Toyota Land Cruiser (J40)

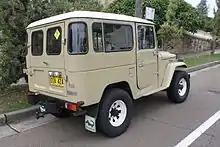
Toyota Land Cruiser hardtop

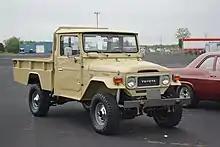
1985 Land Cruiser FJ45 pickup

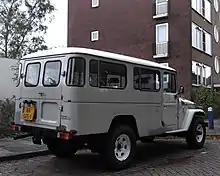
Land Cruiser Station Wagon (FJ45)

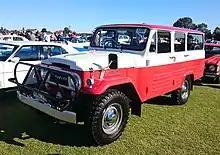
1963 Land Cruiser 4-door Station Wagon (FJ45-V)

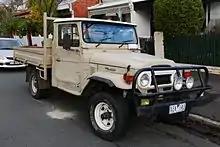
1981 Land Cruiser HJ47 utility

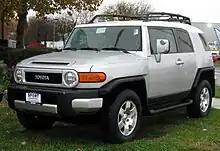
Toyota FJ Cruiser - front view

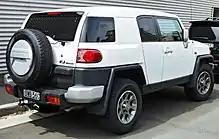
Toyota FJ Cruiser - rear view

The J40 series was produced with both diesel and petrol engines. The F series was a 6-cylinder petrol motor, B series a 4-cylinder diesel, and H series a 6-cylinder diesel. The diesel trucks were never sold to the general public in the United States, though some found their way in as mine trucks. Some engines are similar within their series; for example, the F and 2F engines share many of the same parts. However the H and 2H designations have almost nothing in common.